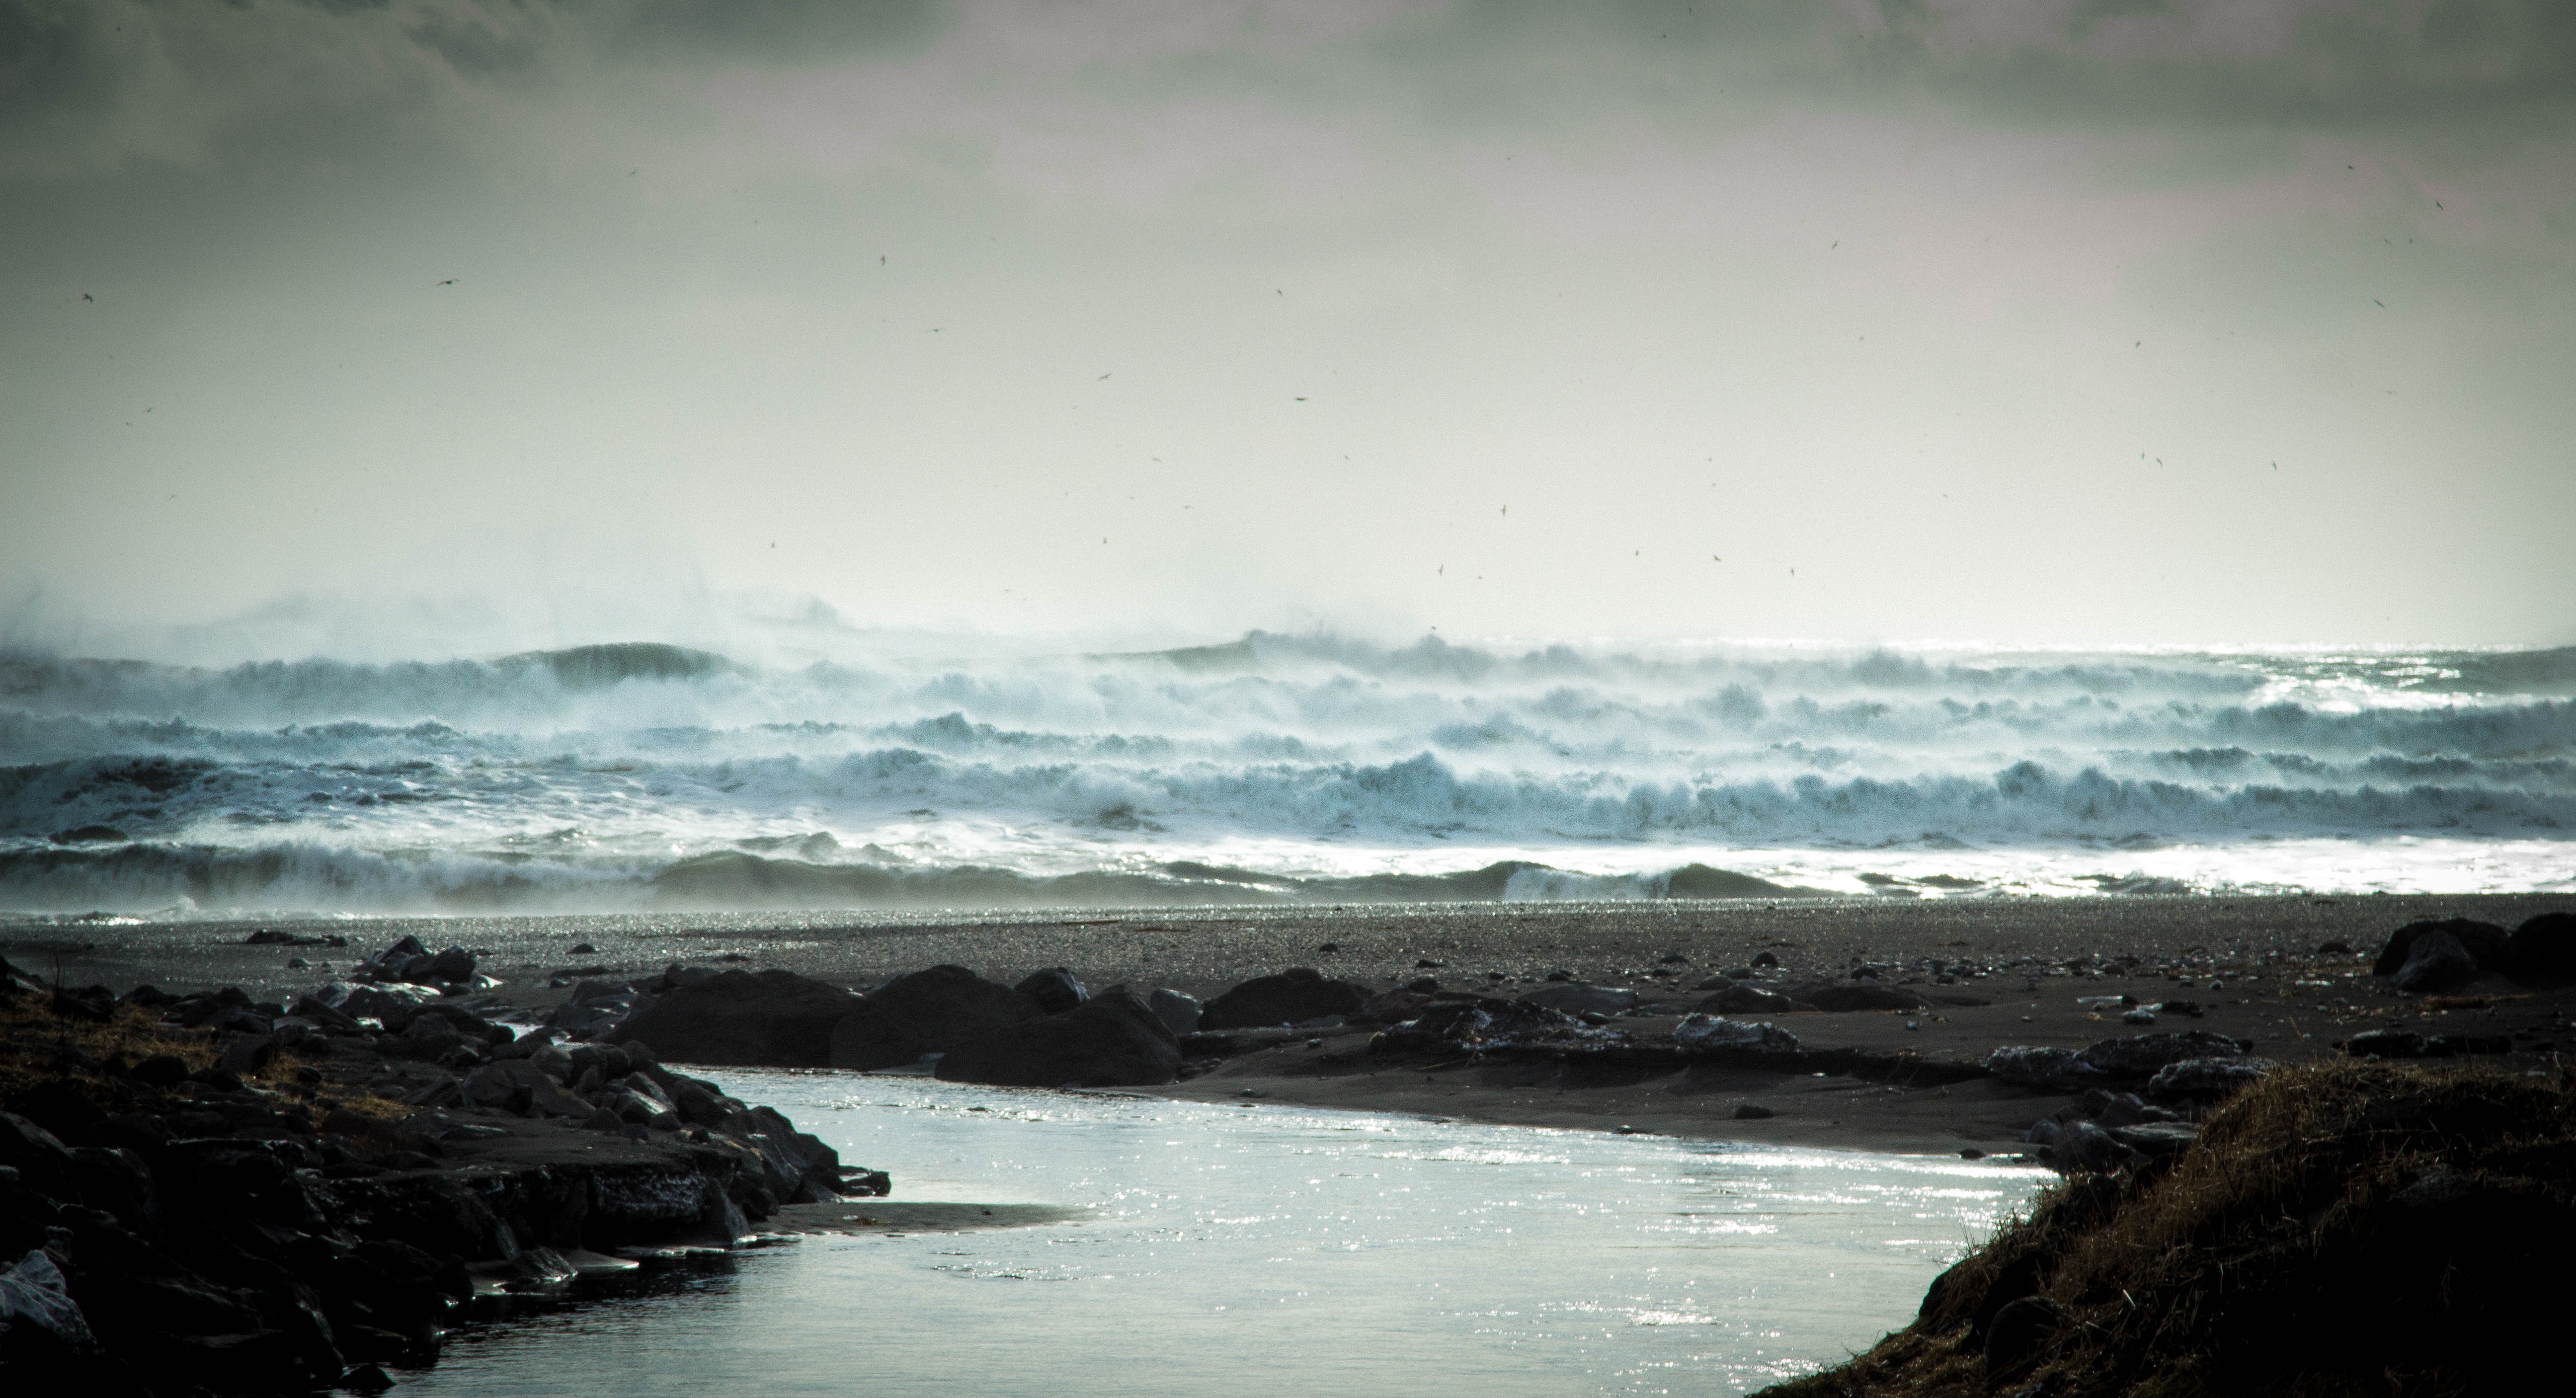
beach, sea, coast, water, sand, rock, ocean, horizon, cloud, sky, morning, shore, wave, seascape, weather, bay, seashore, terrain, body of water, rocks, outdoors, waves, atmospheric phenomenon, wind wave